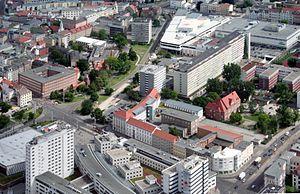
Cottbus est une ville d'Allemagne dans l'État de Brandebourg située en Basse-Lusace.